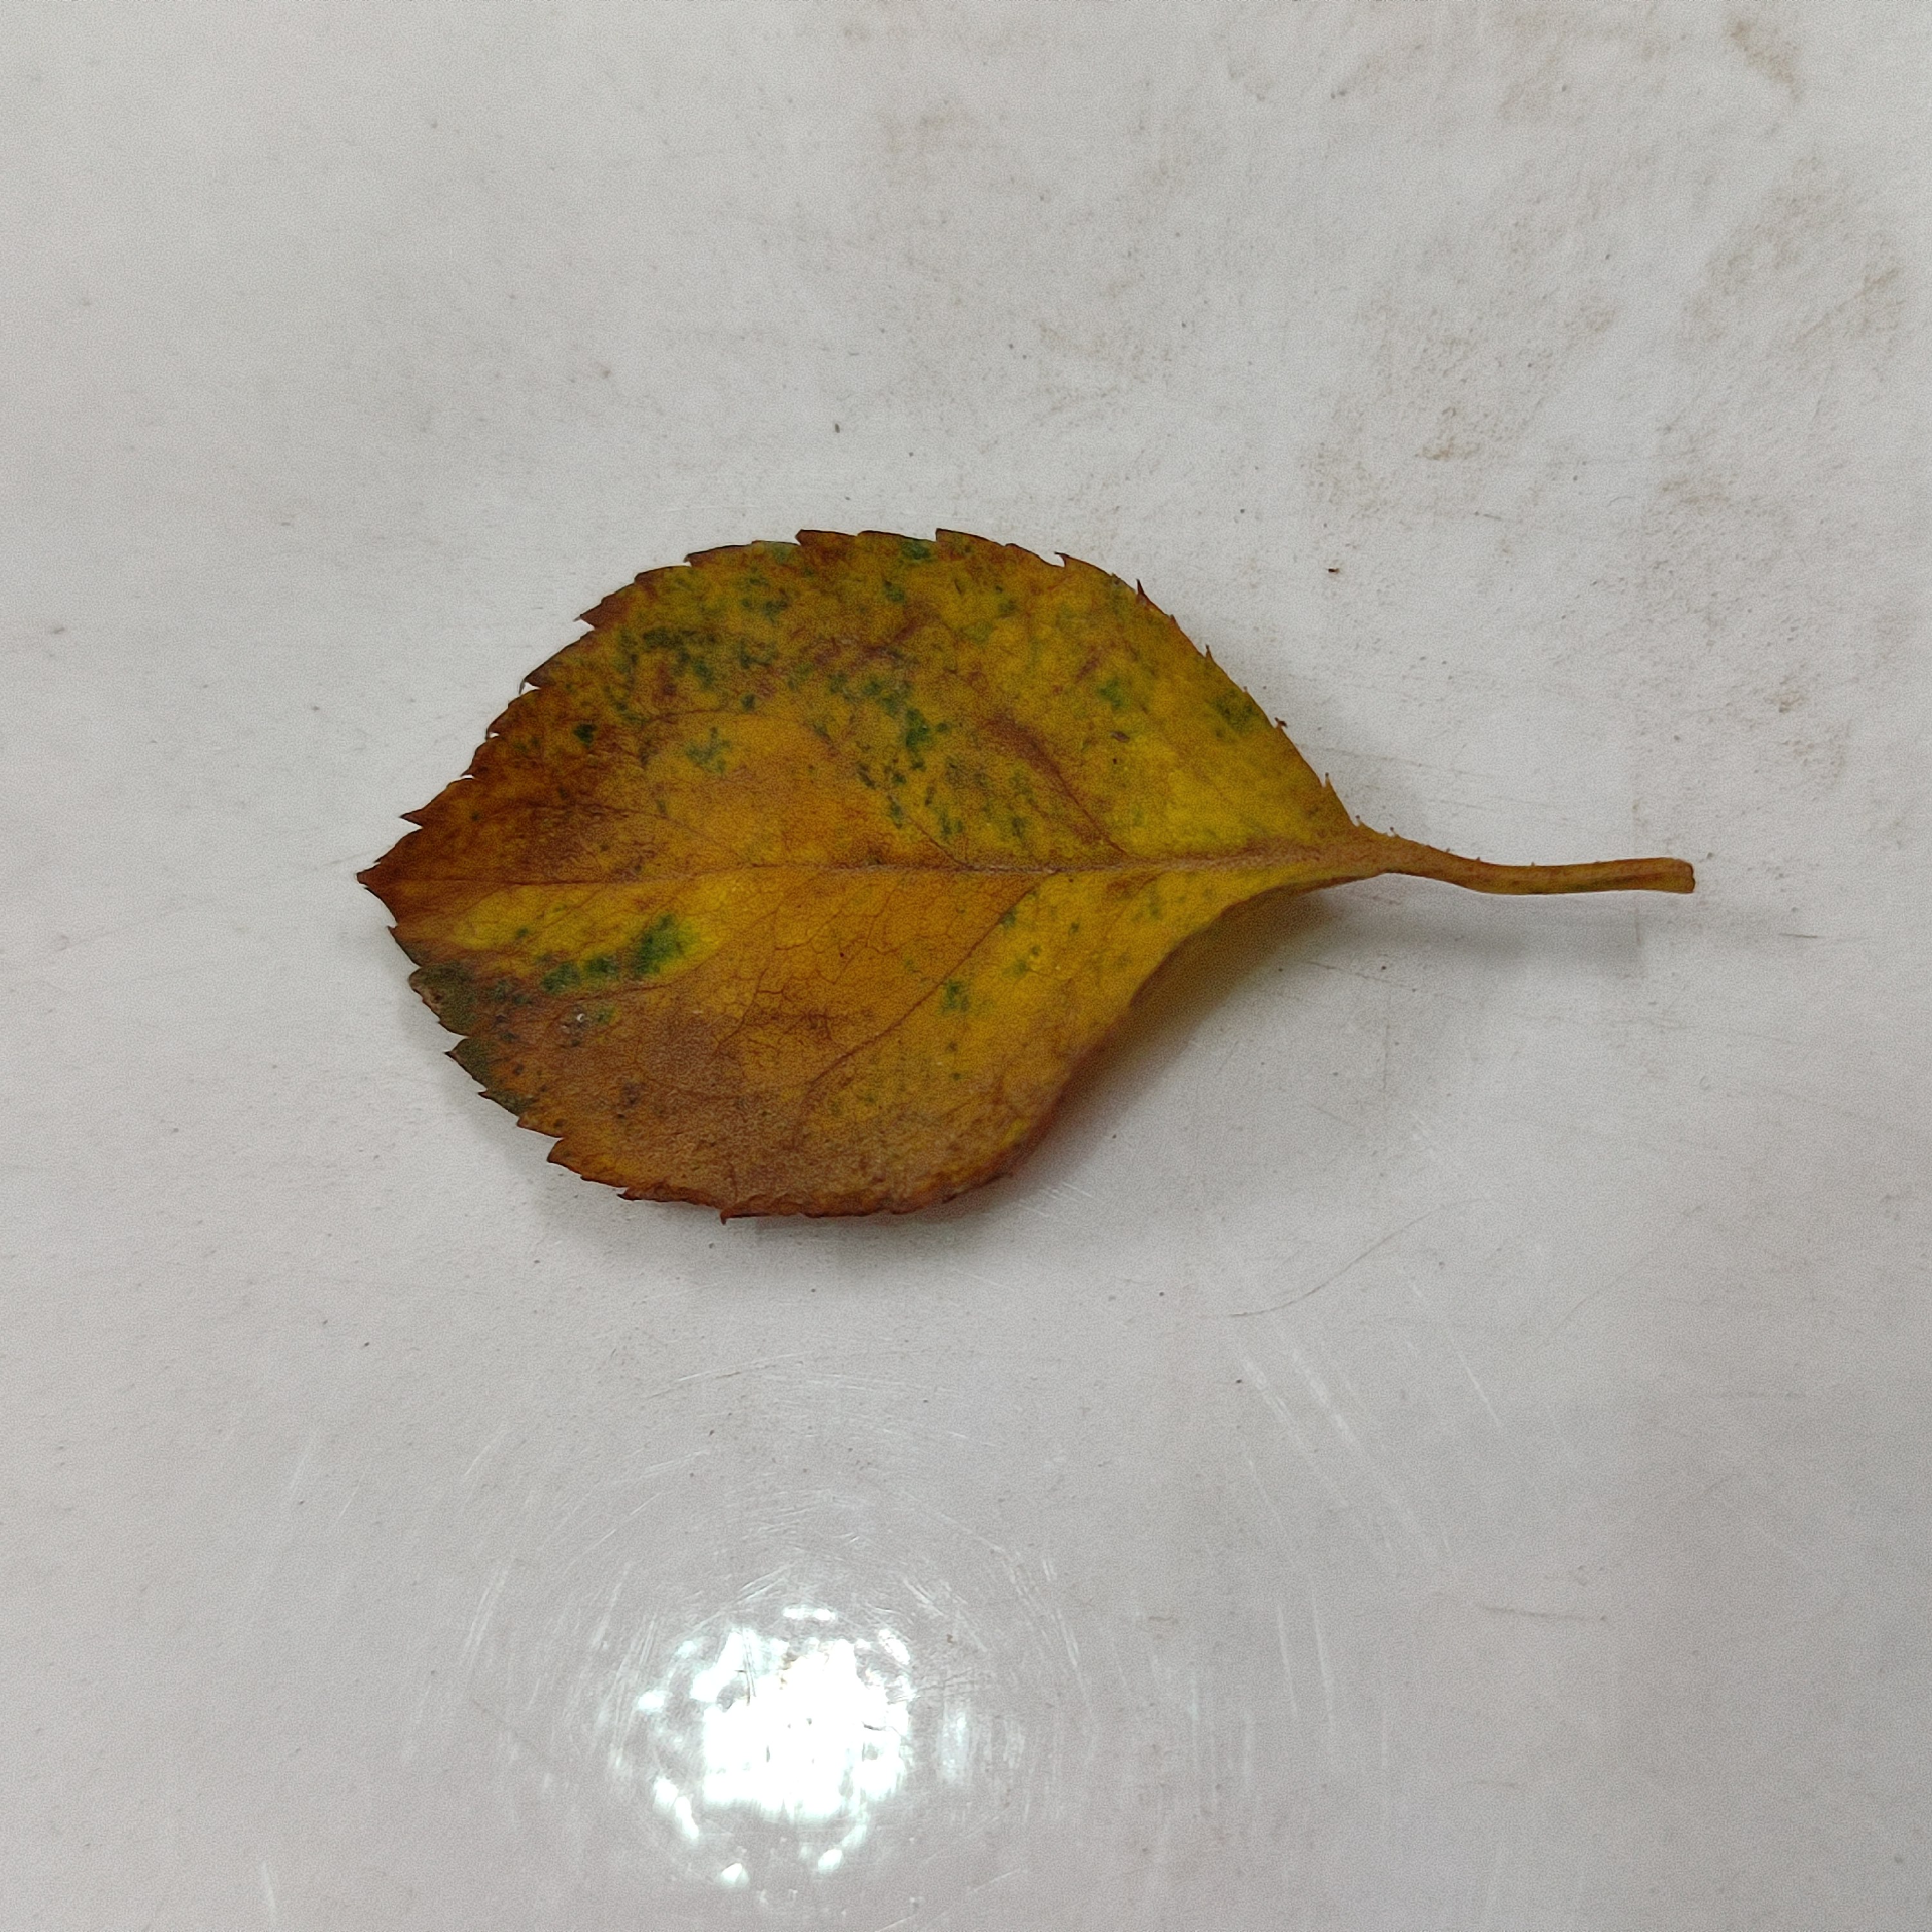
Label: Yellow Mosaic Virus